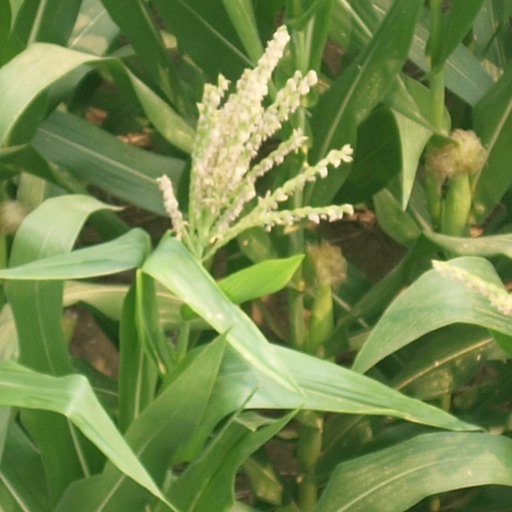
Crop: maize; corn